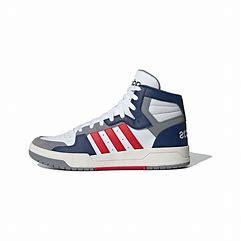
Brand: adidas
Model: neo Adidas NEO Entrap Mid